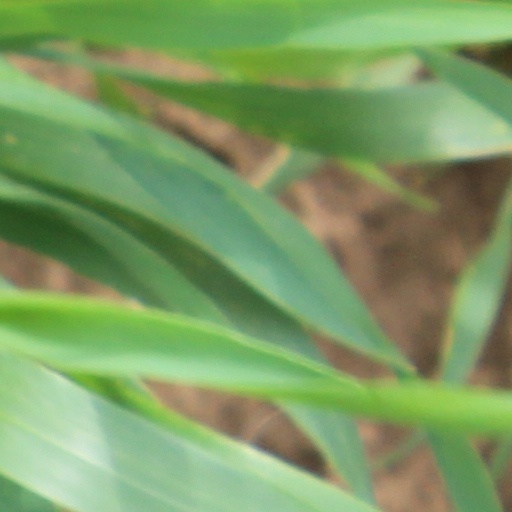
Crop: wheat